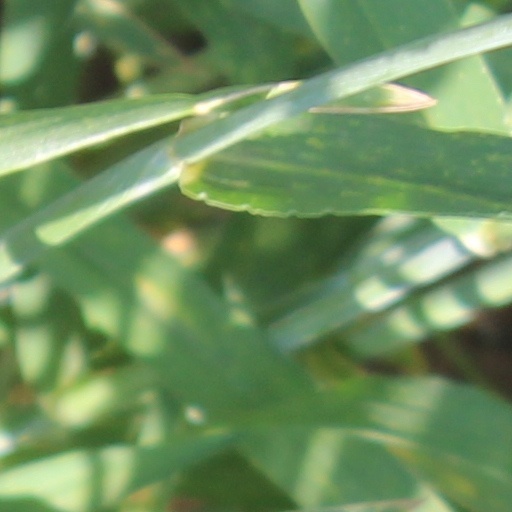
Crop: wheat